Meadly House

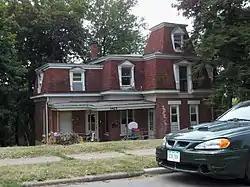

The Meadly House is a historic building located in the West End of Davenport, Iowa, United States. The Second Empire structure was built in 1881 for the Meadly family. Elizabeth Meadly was listed the longest at this residence. Four other people, possibly boarders or renters, were listed at this address by 1900. This house, and the nearby Albert Kiene House, are unique in that they are single story, brick residences with a high pitched Mansard roof that features prominent gabled dormers. The roughly cross-shaped house also has a small Mansard superimposed on the projecting pavilion, and a porch in the northeast reentrant angle. It originally had Eastlake details. The house has been listed on the National Register of Historic Places since 1984.